June 1992 lunar eclipse

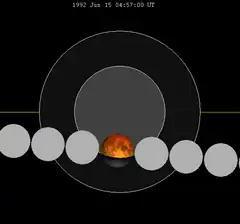
The Moon's hourly motion shown right to left

A partial lunar eclipse occurred at the Moon’s ascending node of orbit on Monday, June 15, 1992, with an umbral magnitude of 0.6822. A lunar eclipse occurs when the Moon moves into the Earth's shadow, causing the Moon to be darkened. A partial lunar eclipse occurs when one part of the Moon is in the Earth's umbra, while the other part is in the Earth's penumbra. Unlike a solar eclipse, which can only be viewed from a relatively small area of the world, a lunar eclipse may be viewed from anywhere on the night side of Earth. Occurring about 4.75 days before apogee (on June 19, 1992, at 22:55 UTC), the Moon's apparent diameter was smaller.